Ali Akbar Qavam ol-Molk

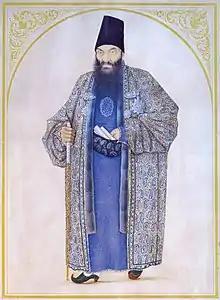
Qavam ol-Molk by Sani al-Molk, circa 1860s

Ali Akbar Qavam ol-Molk (1788–1865) was an Iranian statesman who served as the "kalantar" (lord mayor) of Shiraz and Custodian of Astan Quds Razavi in the Qajar era. He was the youngest son of Hajji Ebrahim Shirazi, the grand vizier of Fath-Ali Shah Qajar who by the latter's order was executed, his family too, subsequently purged. Ali Akbar was one of the survivors. Later for appeasement by the orders of Fath-Ali Shah, his family lands were returned and he became the "kalantar" of Shiraz, thus marking the start of Qavam family.